Human rights in Namibia

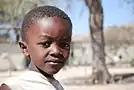

Children's rights in Namibia are recognised in article 15 of the constitution and are in accordance with the 54 articles of the United Nations Convention on the Right of the Child (CRC). The country has operated under the CRC since 28 September 1990. The current Realisation of Children's Rights Index is 7.39/10. Whilst Children's rights are recognised in Namibia there is violation present in society.